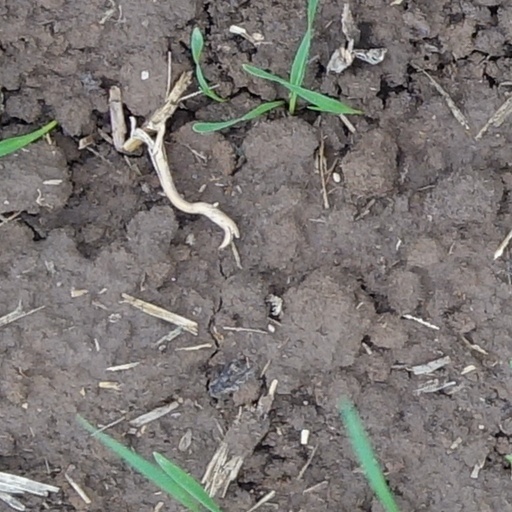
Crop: wheat